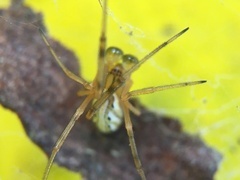
Species: Lactrodectus_hesperus